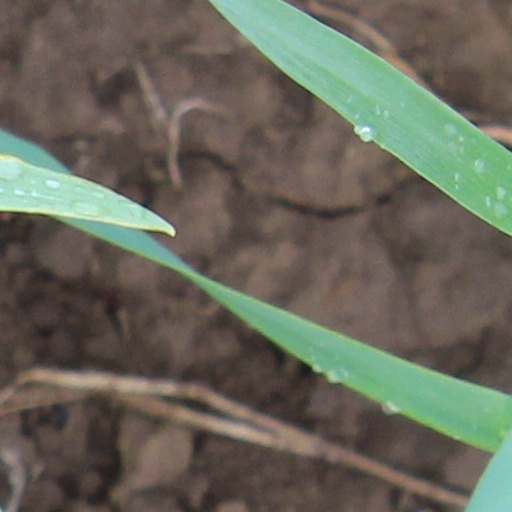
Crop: wheat